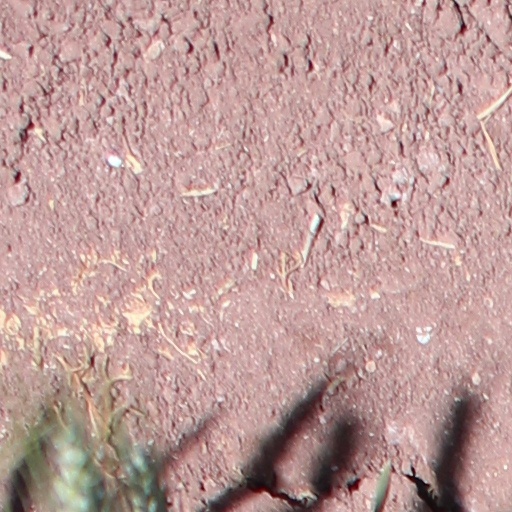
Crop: wheat